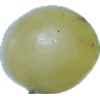
Label: Grape White 1